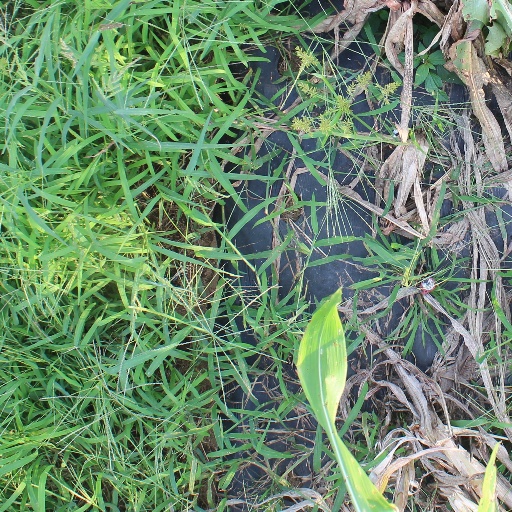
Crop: sorghum